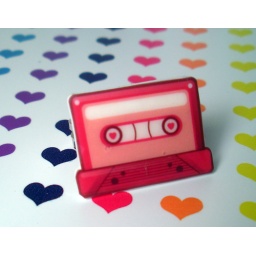
Hard plastic charm printed and assembled by me from my designs on an adjustable white gold-plated ring.